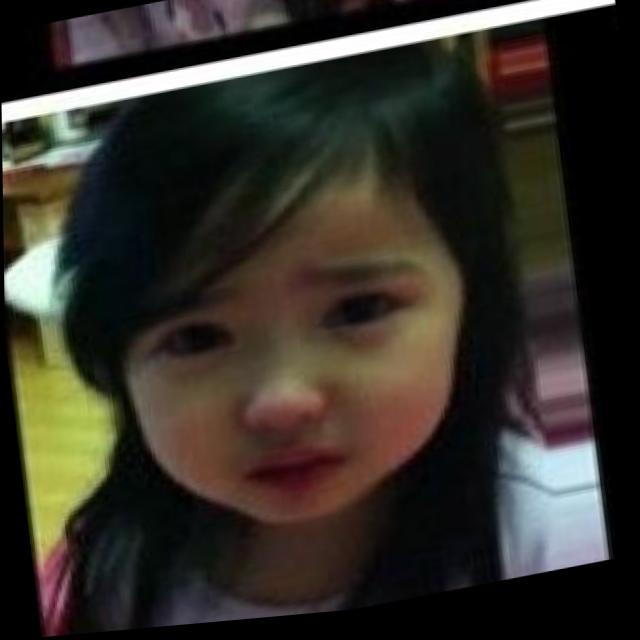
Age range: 0-12